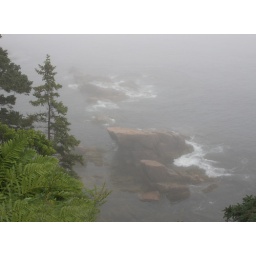
0807262008 foggy coast below the Bass house v2